Stan Mark

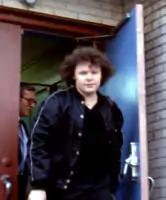
Stan Mark on tour with Maynard Ferguson in Sulphur, LA in 1979

Mark started his playing career in 1963 with the United States Navy Band in Washington D.C. and later played lead trumpet with the band's jazz ensemble, The Commodores, from 1967 to 1970.